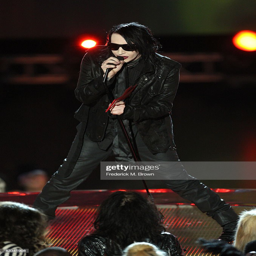
hard rock artist presents the award onstage during awards held .